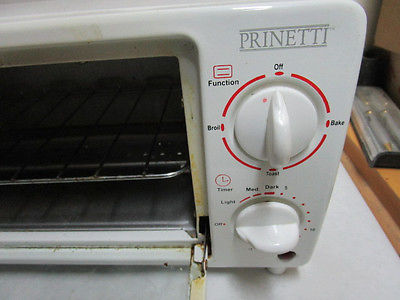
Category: toaster